George Laurer

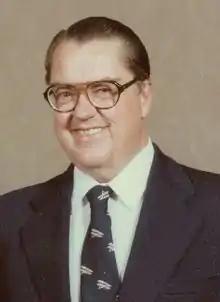

George Joseph Laurer III (September 23, 1925 – December 5, 2019) was an American engineer for IBM at Research Triangle Park in North Carolina. He published 20 bulletins, held 28 patents and developed the Universal Product Code (UPC) in the early 1970s. He devised the coding and pattern used for the UPC, based on Joe Woodland's more general idea for barcodes.